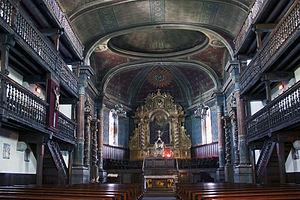
Nef de l'église saint Laurent, avec ses tribunes typiques du pays basque.
Cambo-les-Bains est une commune française située dans le département des Pyrénées-Atlantiques, en région Nouvelle-Aquitaine.
L'église Saint-Laurent est l'église du bourg de Cambo dans les Pyrénées-Atlantiques. L'église est plutôt banale à l'extérieur, mais réserve de magnifiques surprises à l'intérieur. Elle est typique du style des églises basques du Labourd, avec sa nef unique, ses trois étages de tribunes et son retable de bois doré. L'église dédiée à saint Laurent dépend pour le culte de la paroisse Saint Michel Garicoïts du diocèse de Bayonne. Elle a été inscrite aux monuments historiques en 2012.
Le diocèse de Bayonne est un diocèse de l'Église catholique en France. C'est un des diocèses historiques du Pays basque : à la veille de la Révolution français, il couvrait le Labourd et une partie de la Basse-Navarre. Depuis 1822, il couvre le département des Basses-Pyrénées devenu, en 1969, celui des Pyrénées-Atlantiques. Depuis 1909, l'évêque diocésain de Bayonne joint, à son titre, ceux d'évêque de Lescar et d'Oloron. Depuis 2002, le diocèse est suffragant de l'archidiocèse de Bordeaux. Depuis 2008, Mᵍʳ Marc Aillet en est l'évêque.